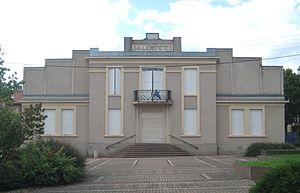
Valleroy est une commune française située dans le département de Meurthe-et-Moselle, en région Grand Est.